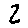
Label: 2